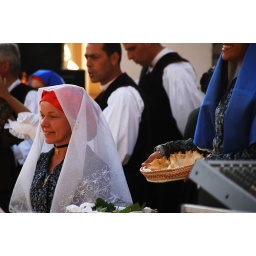
a sardinian girl in traditional dress during a festival in Villanovaforru (OR), Sardegna, Italy